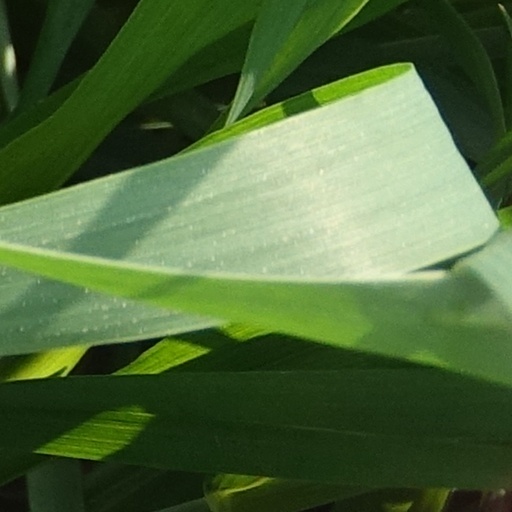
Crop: wheat